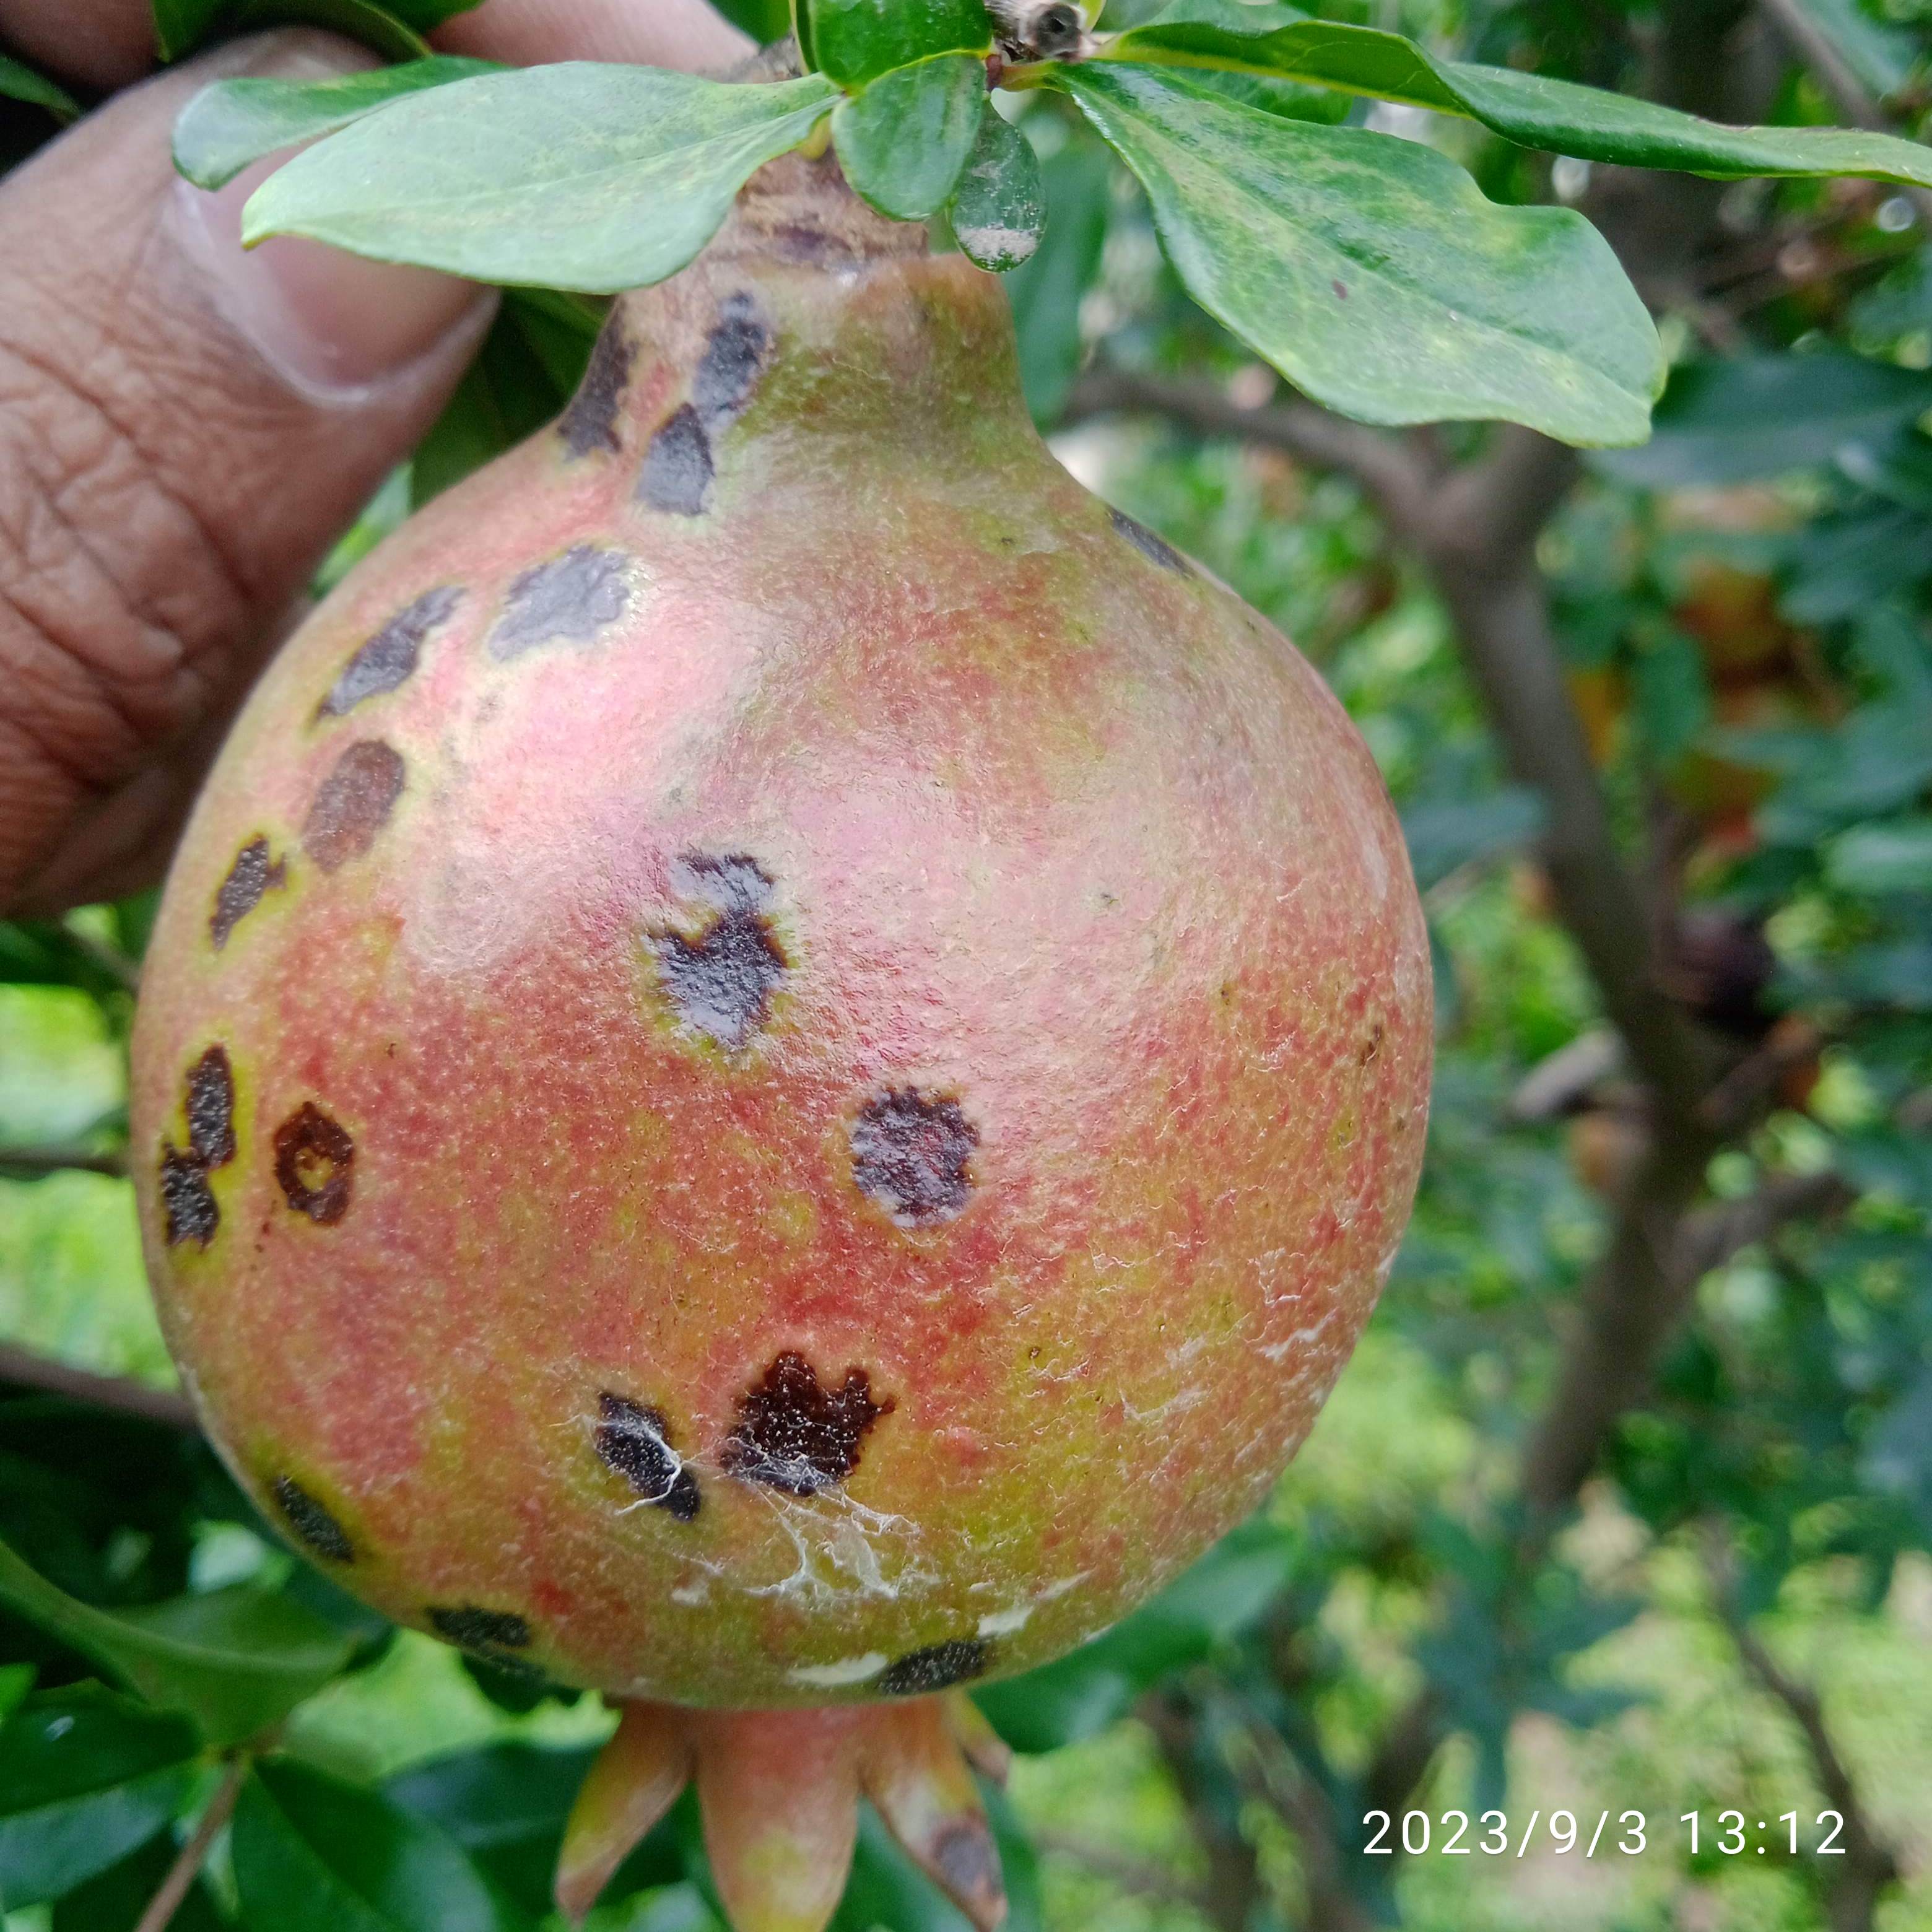
Label: Anthracnose